PAS Giannina F.C.

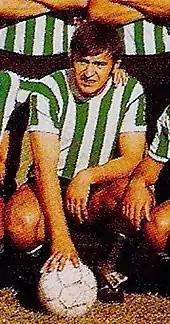
Óscar Álvarez he played four years for PAS Giannina

The first official match was for the Greek Cup against Pindos Konitsas on 2 October 1966. The result was 4–0 for PAS Giannina.